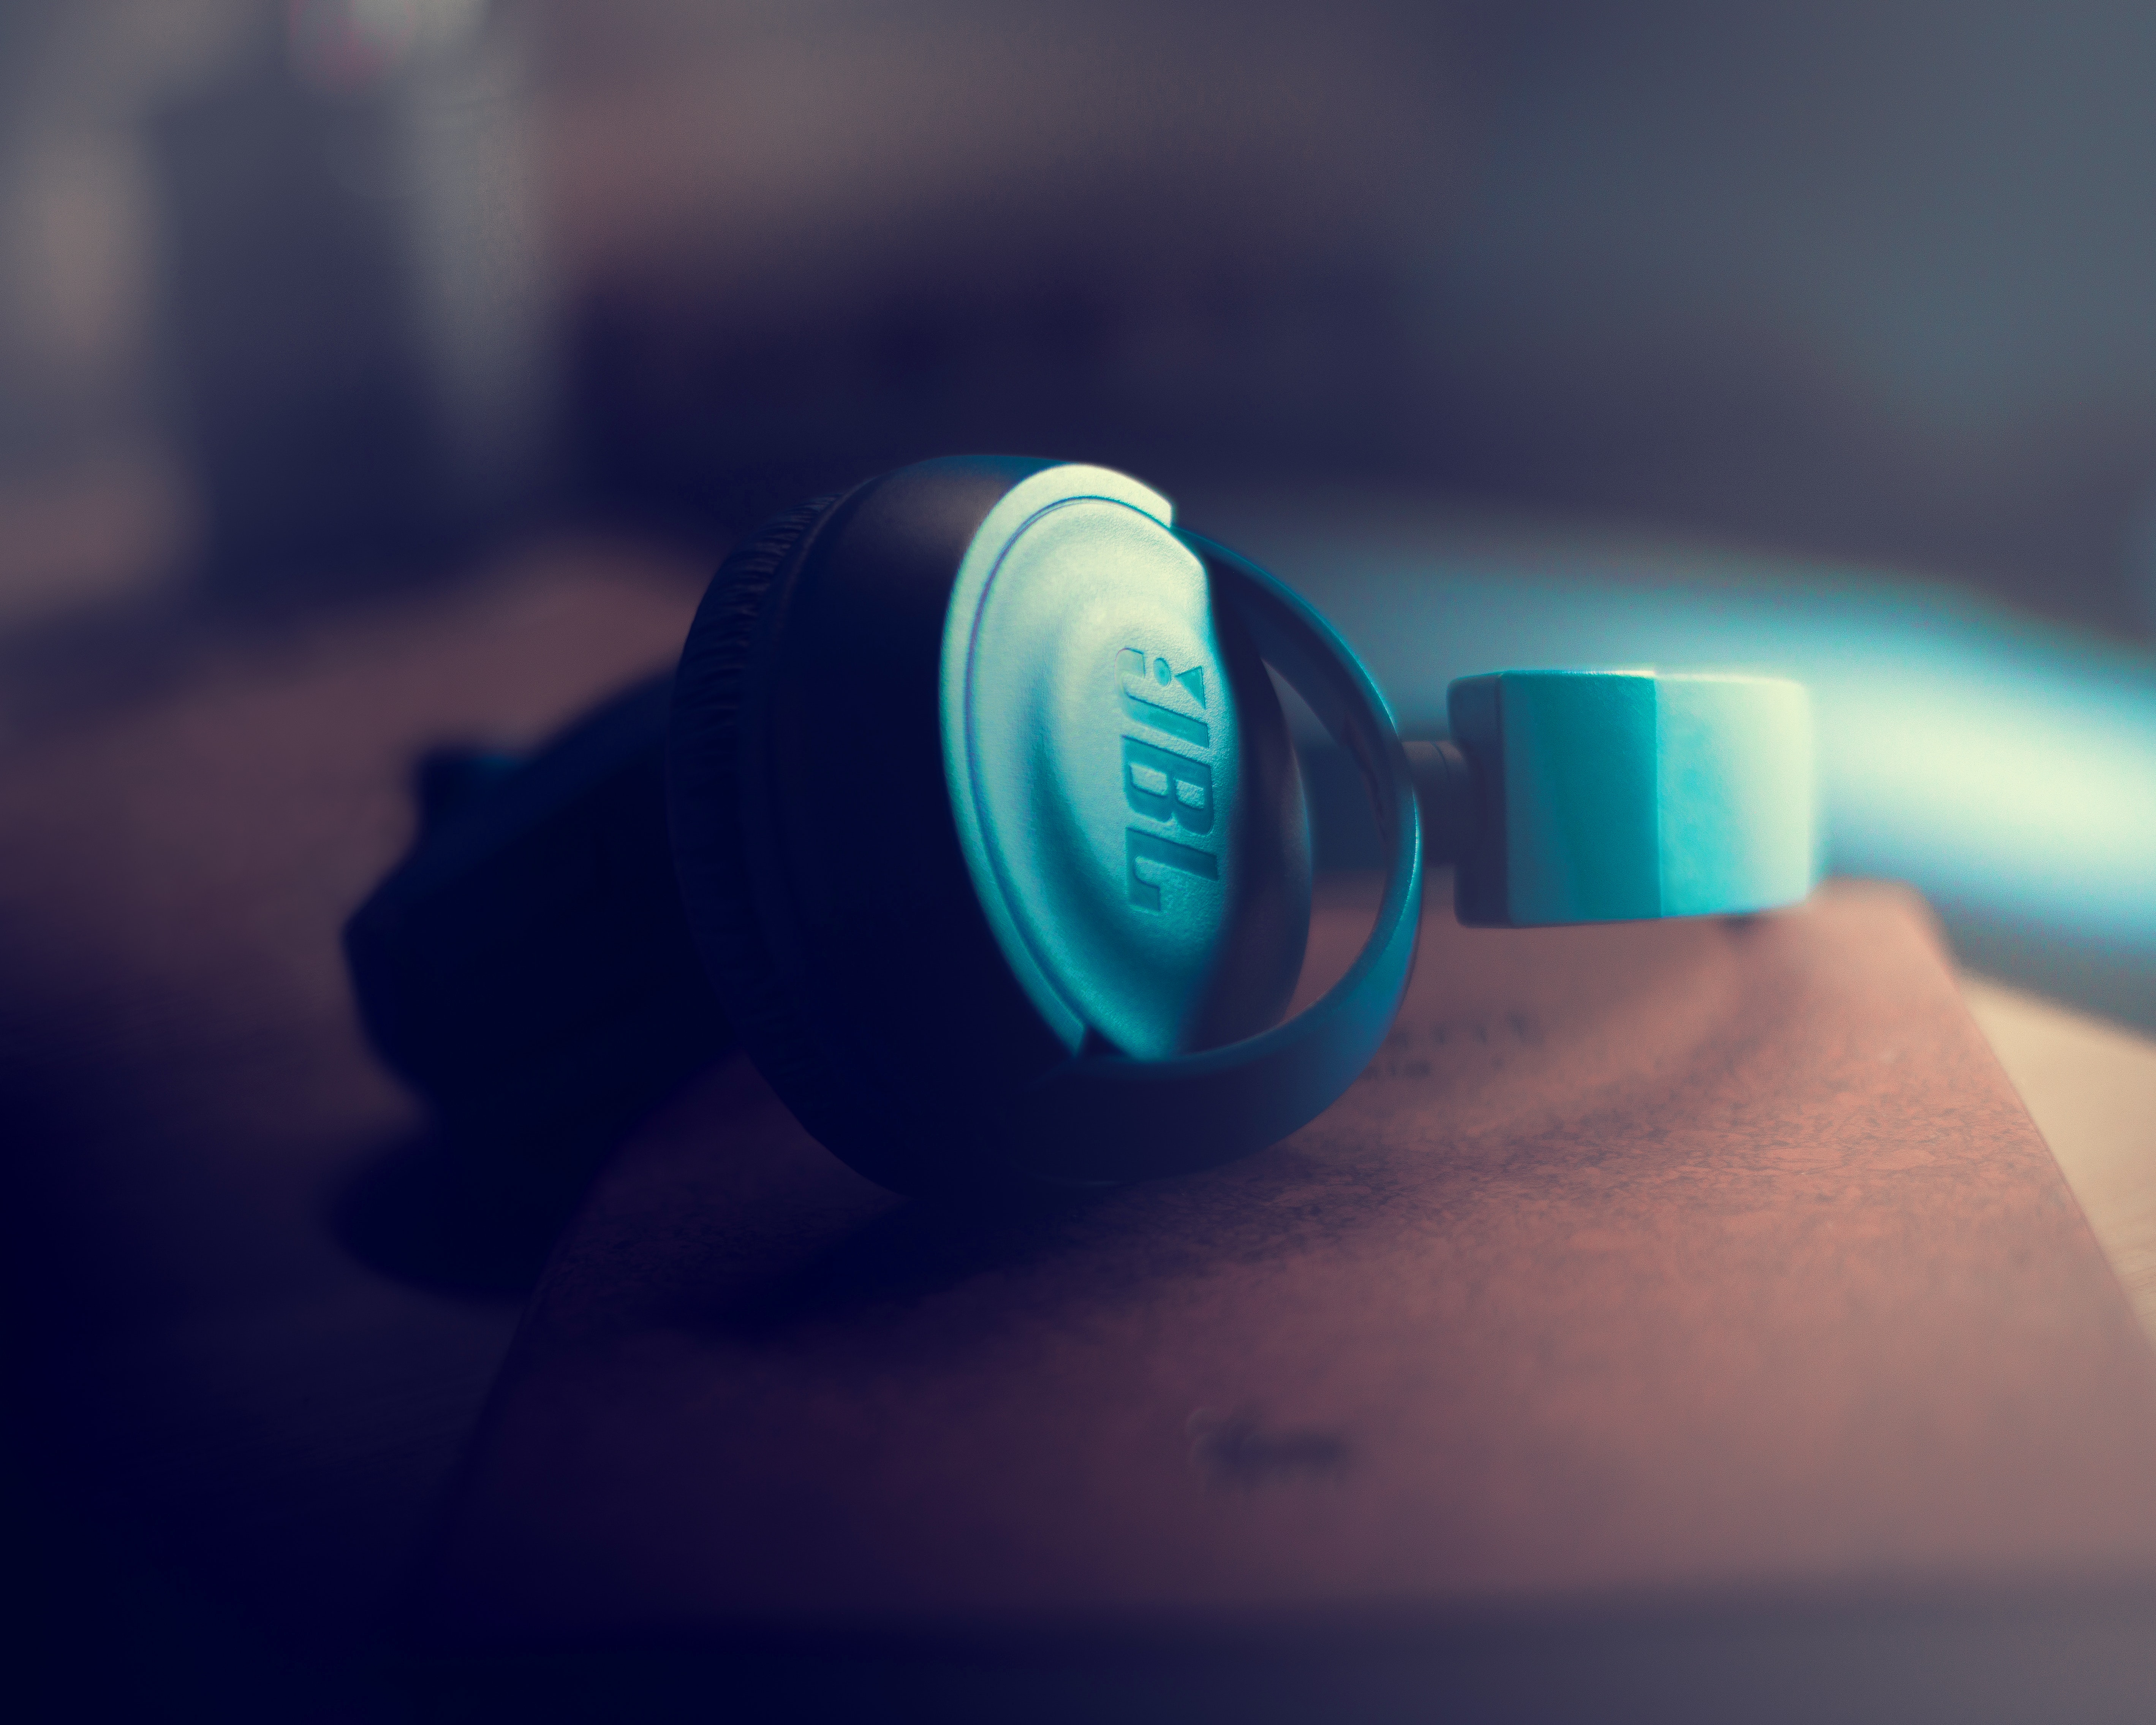
blue, turquoise, light, water, electric blue, photography, plastic